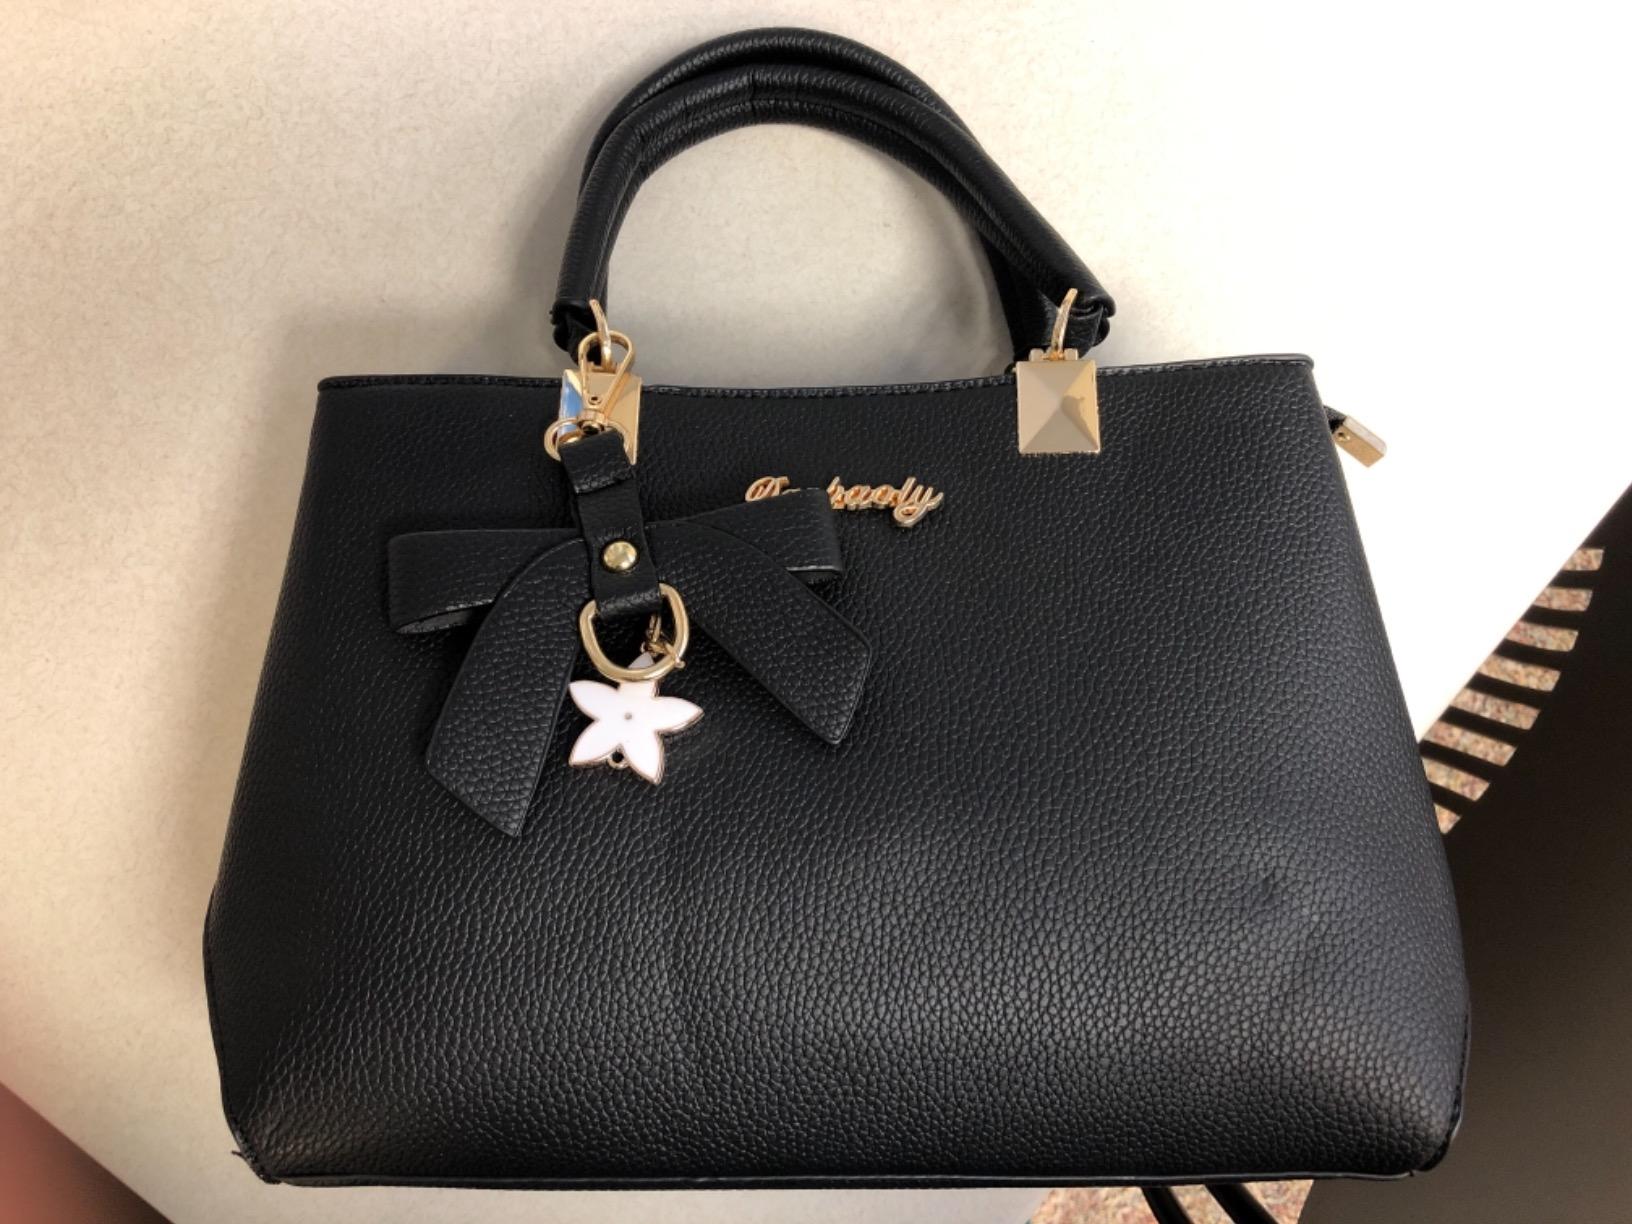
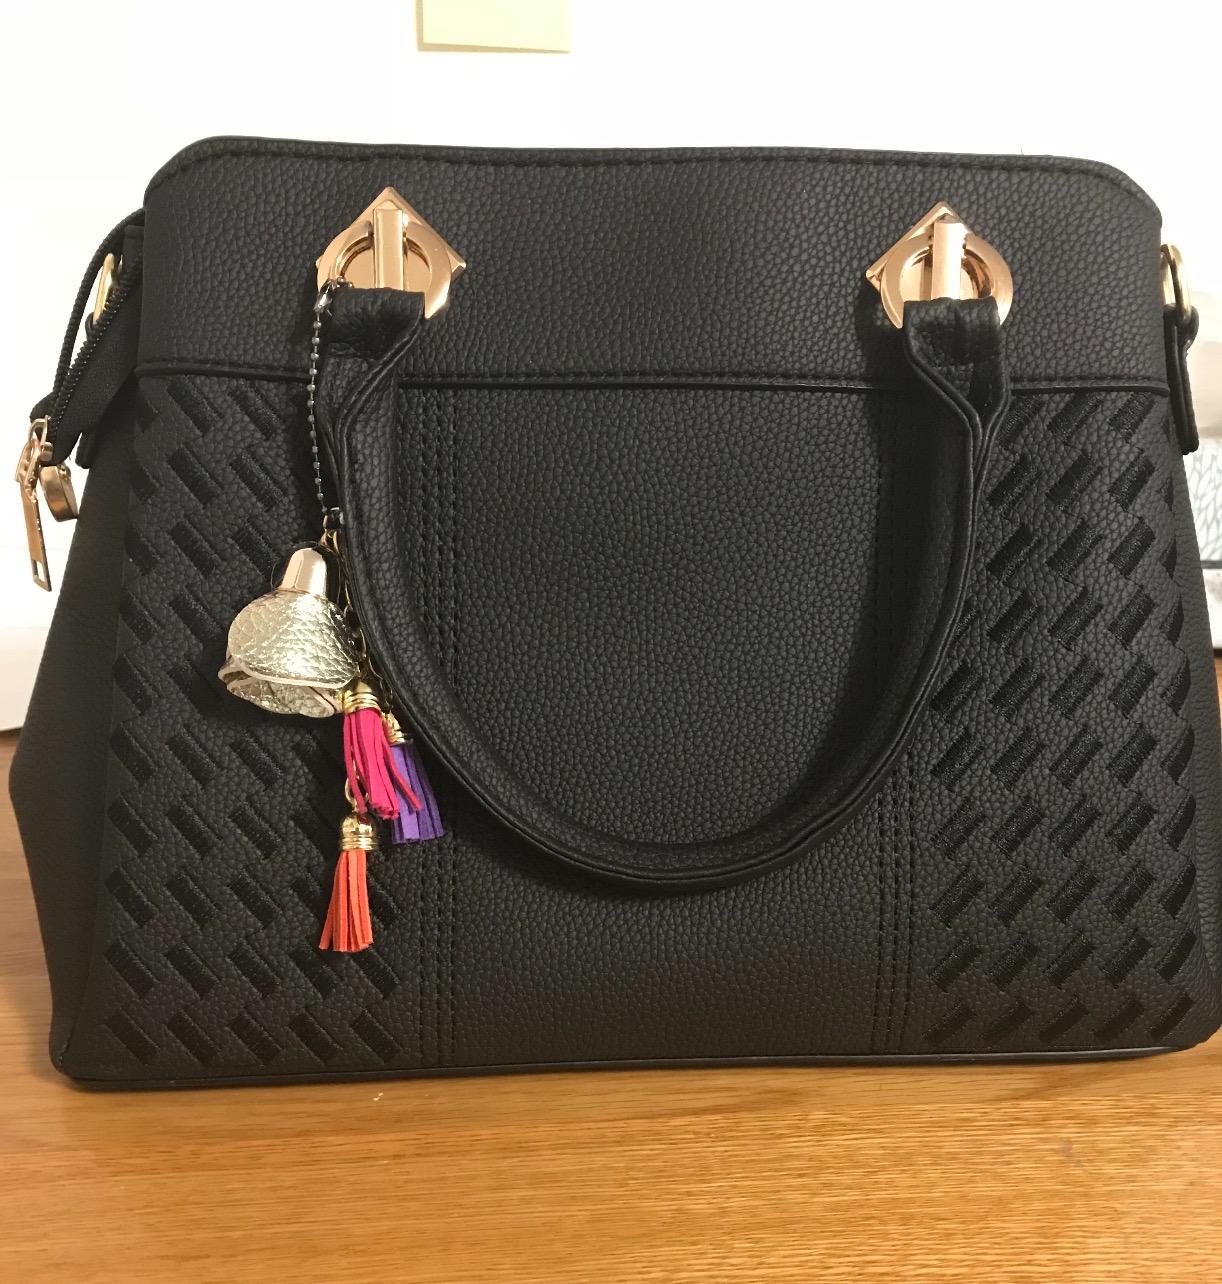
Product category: accessories_handbag
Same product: no